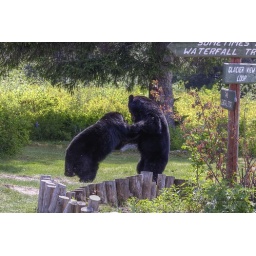
Taku Lake Lodge, 2 female black bears fighting over a cub